Toland's Prairie, Wisconsin

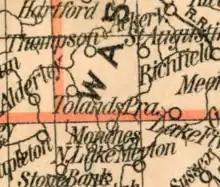
1878 map showing Toland's Prairie Wisconsin and vicinity

Toland's Prairie or Toland Prairie, later Toland, was a rural unincorporated community in Erin township in Washington County, Wisconsin near the Dodge County line, northwest of Alderley and east of Monches, around the intersection of Clare Lane and Roosevelt Road (Sections 19, 20, 19 and 30). It was named after pioneer farmer and politician Patrick Toland. There was a Toland's Prairie post office from 1846 to 1883; in 1865 the postmaster was John Toland. In 1883 the name was changed, and the Toland post office operated just across the county line in Ashippun from 1883 to 1900.